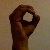
The image shows a hand gesture representing the letter 'O' in Indian Sign Language.